Dexter Grist Mill

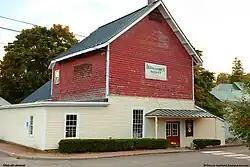

The Dexter Grist Mill, now the Dexter Historical Society Museum, is a historic 19th-century industrial property in Dexter, Maine. Built in 1854, the mill was operated by a single family for over a century, and was converted to a museum in 1967. It was listed on the National Register of Historic Places in 1975.